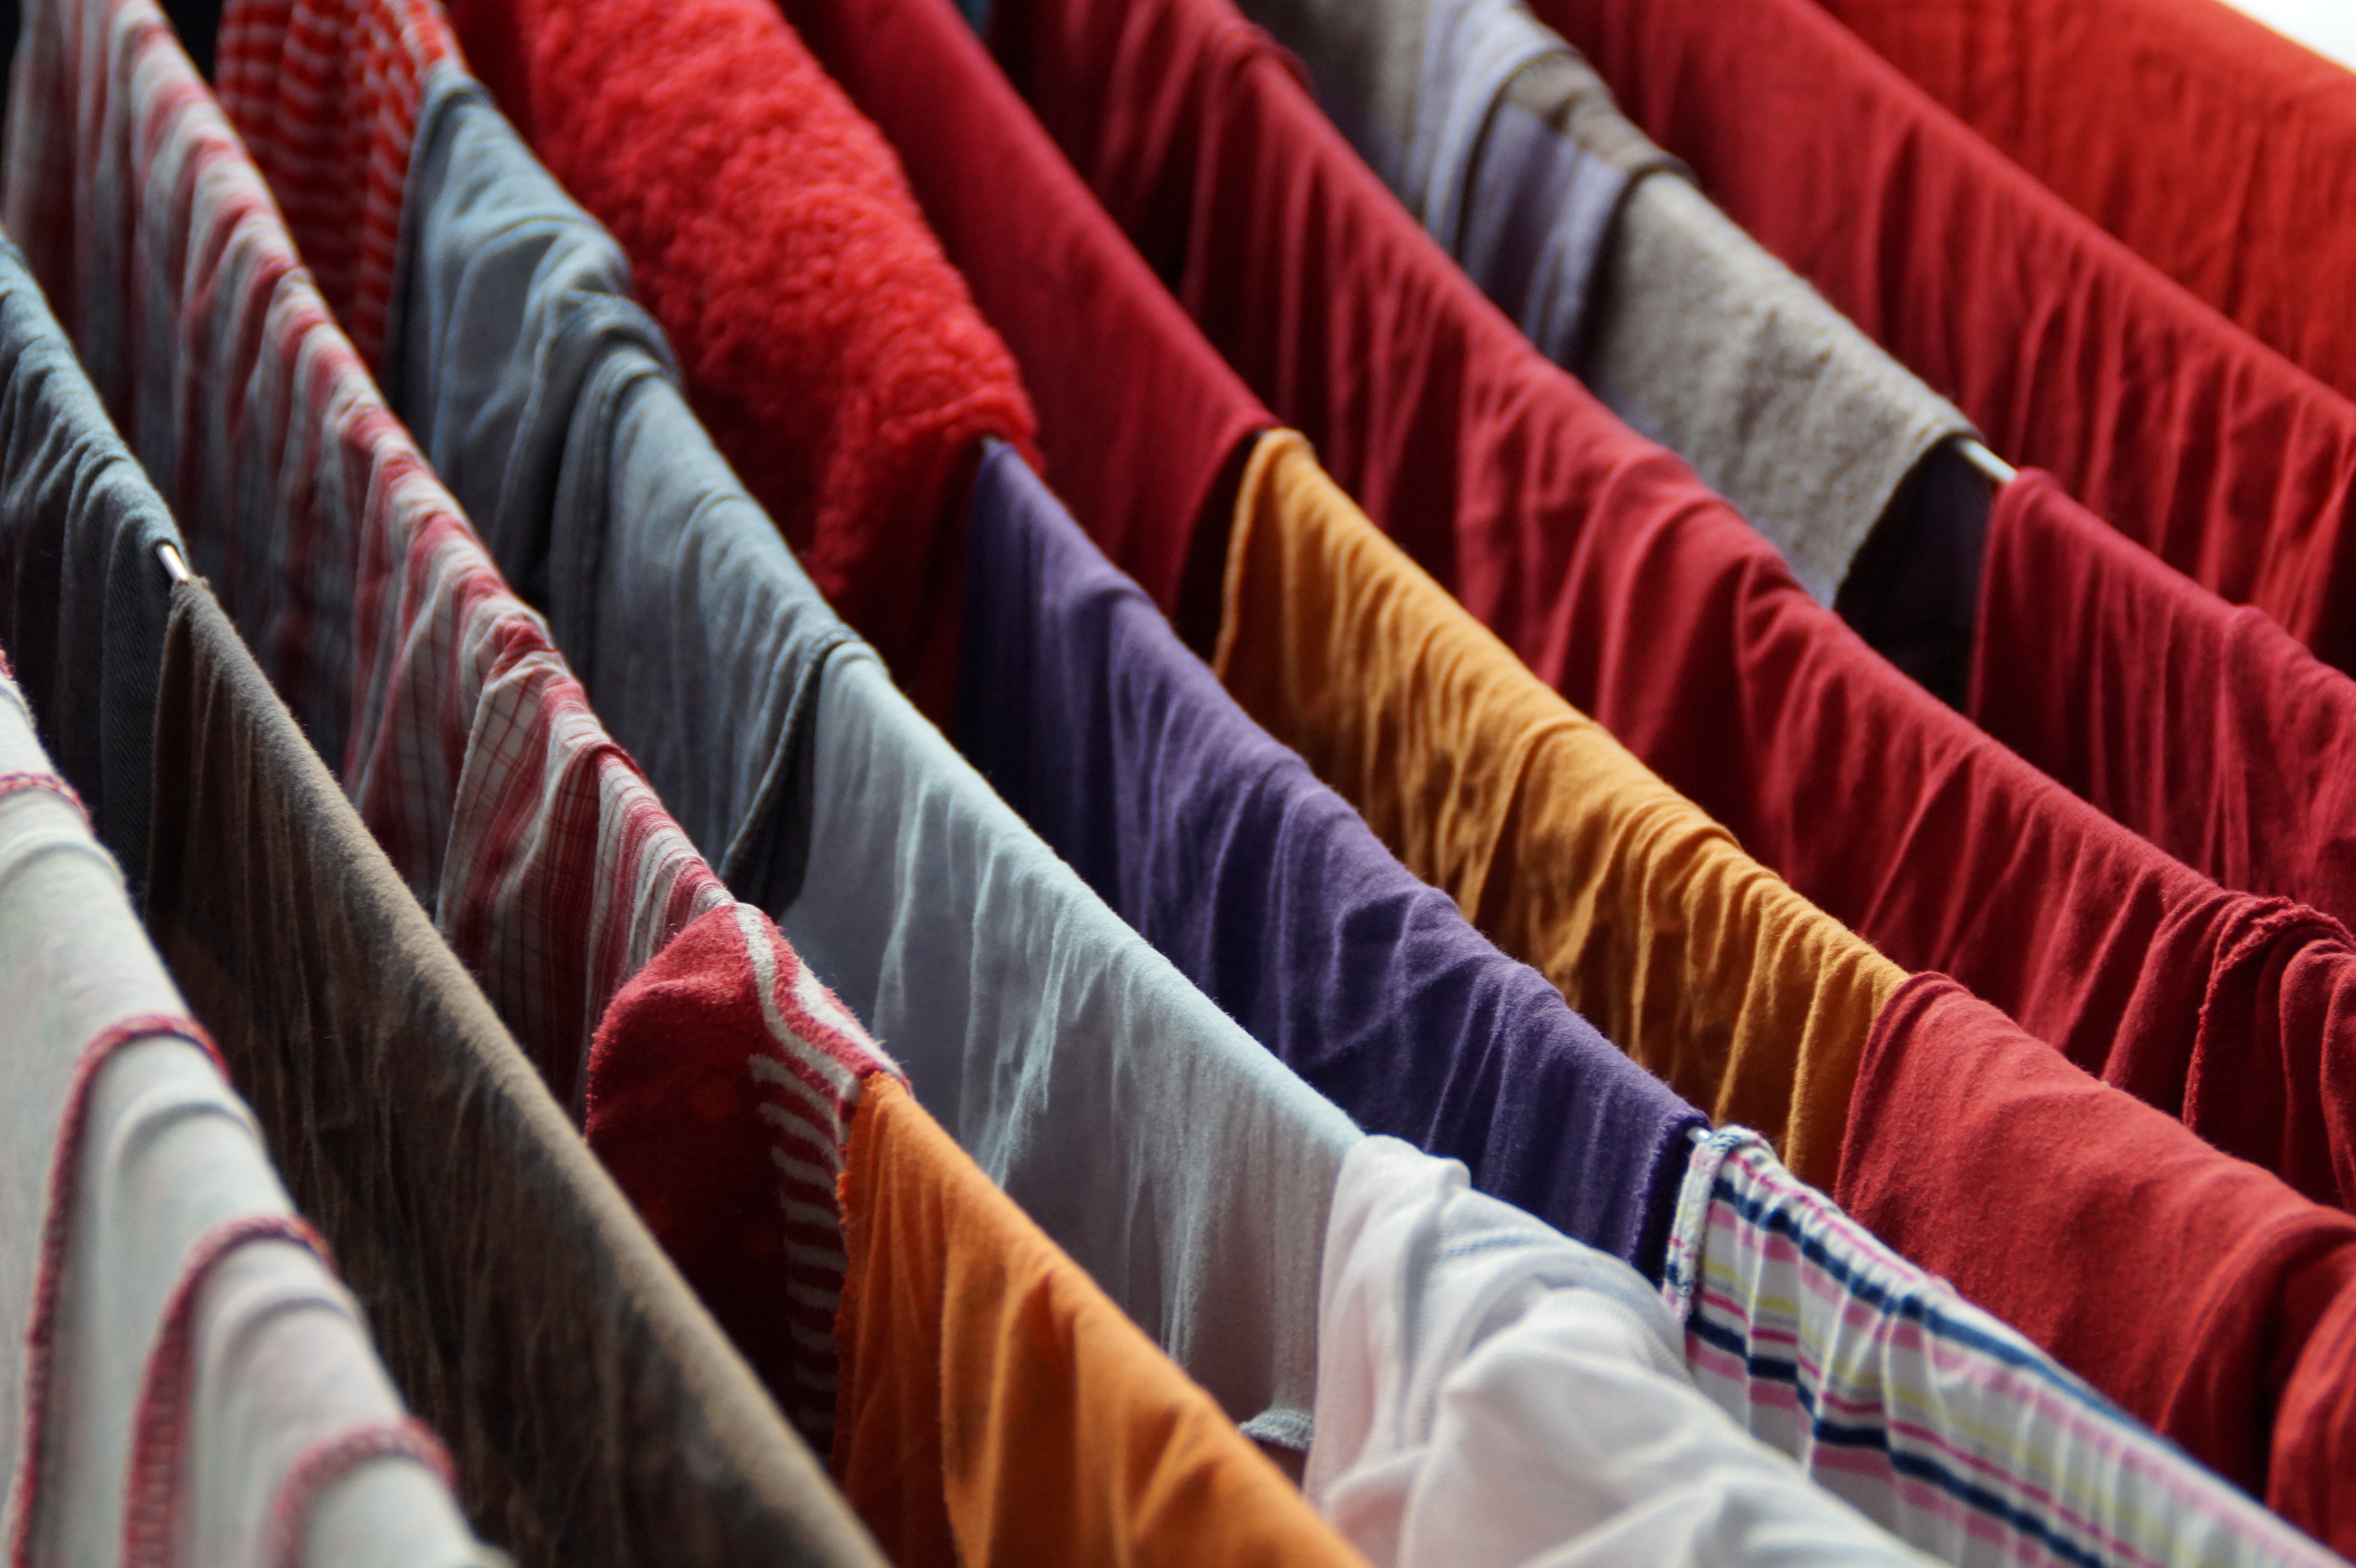
dry, line, red, color, curtain, wash, clothing, furniture, material, laundry, interior design, close up, textile, bed, hygiene, garments, washed, clothes drying rack, hang laundry, window covering